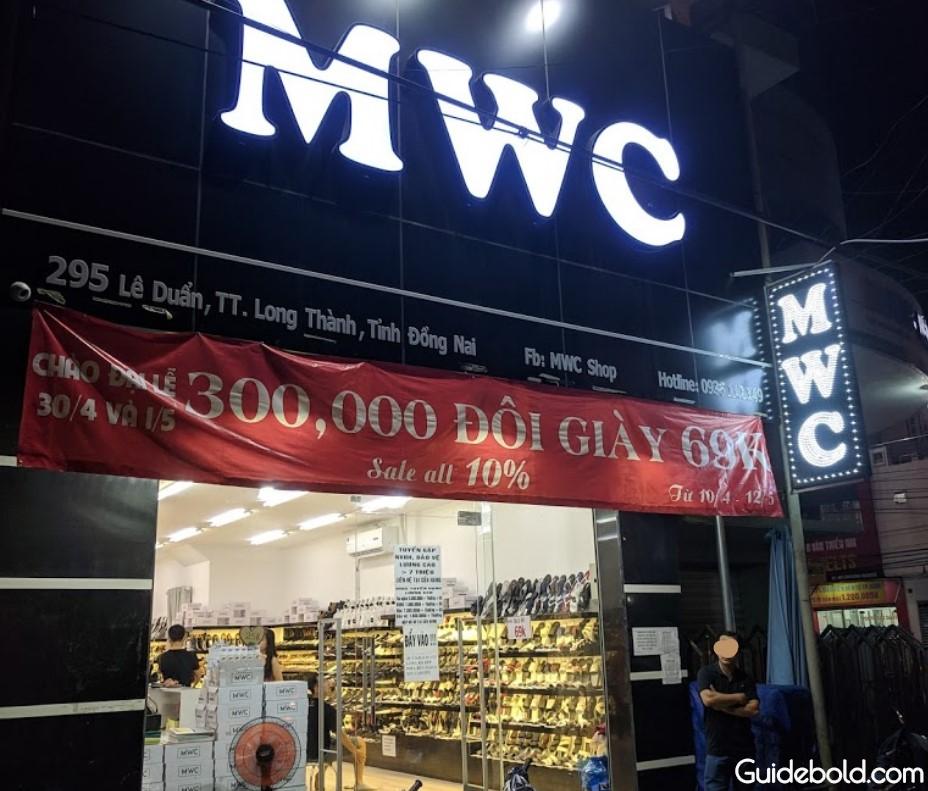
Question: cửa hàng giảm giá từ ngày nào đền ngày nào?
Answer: cửa hàng giảm giá từ ngày 10 tháng 4 đến ngày 12 tháng 5